Baselard

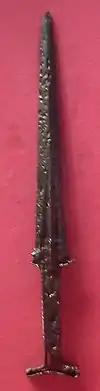
A 14th-century baselard (Swiss National Museum)

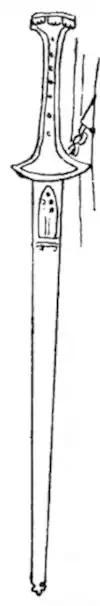
Drawing of the baselard shown on the effigy of Thomas de Topcliffe (died 1365) (Dillon 1887).

The baselard, "Schwiizerdolch" in Swiss-German (also "basilard, baslard", in Middle French also and variants, Latinized etc., in Middle High German ) is a historical type of dagger or short sword of the Late Middle Ages.